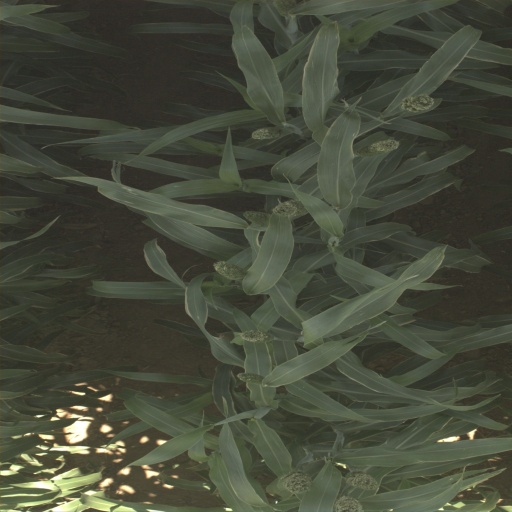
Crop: sorghum